Marcelo Falcão

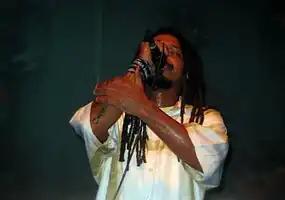
Falcão in concert with O Rappa in São Paulo, 2005

Marcelo Falcão Custódio (born May 31, 1973, in Rio de Janeiro) is a Brazilian musician, the lead singer of the group O Rappa.